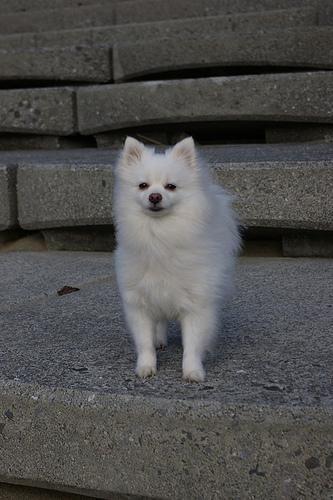
Pomeranian